Qiaokou Road station

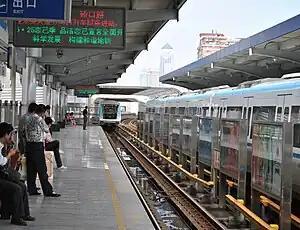

Qiaokou Road Station is a station of Line 1 of Wuhan Metro. It entered revenue service along with the completion of Line 1, Phase 1 on July 28, 2004. It is located in Qiaokou District.